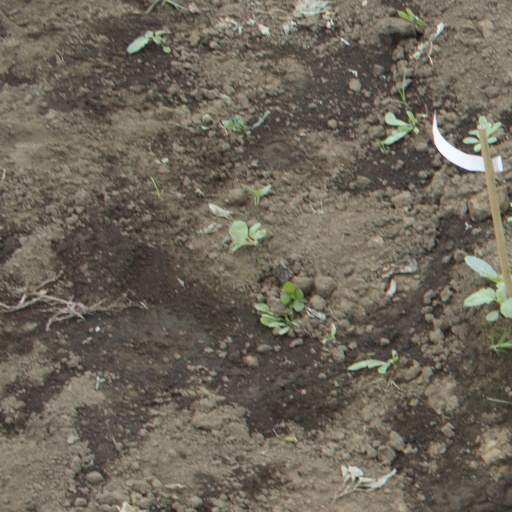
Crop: soybean